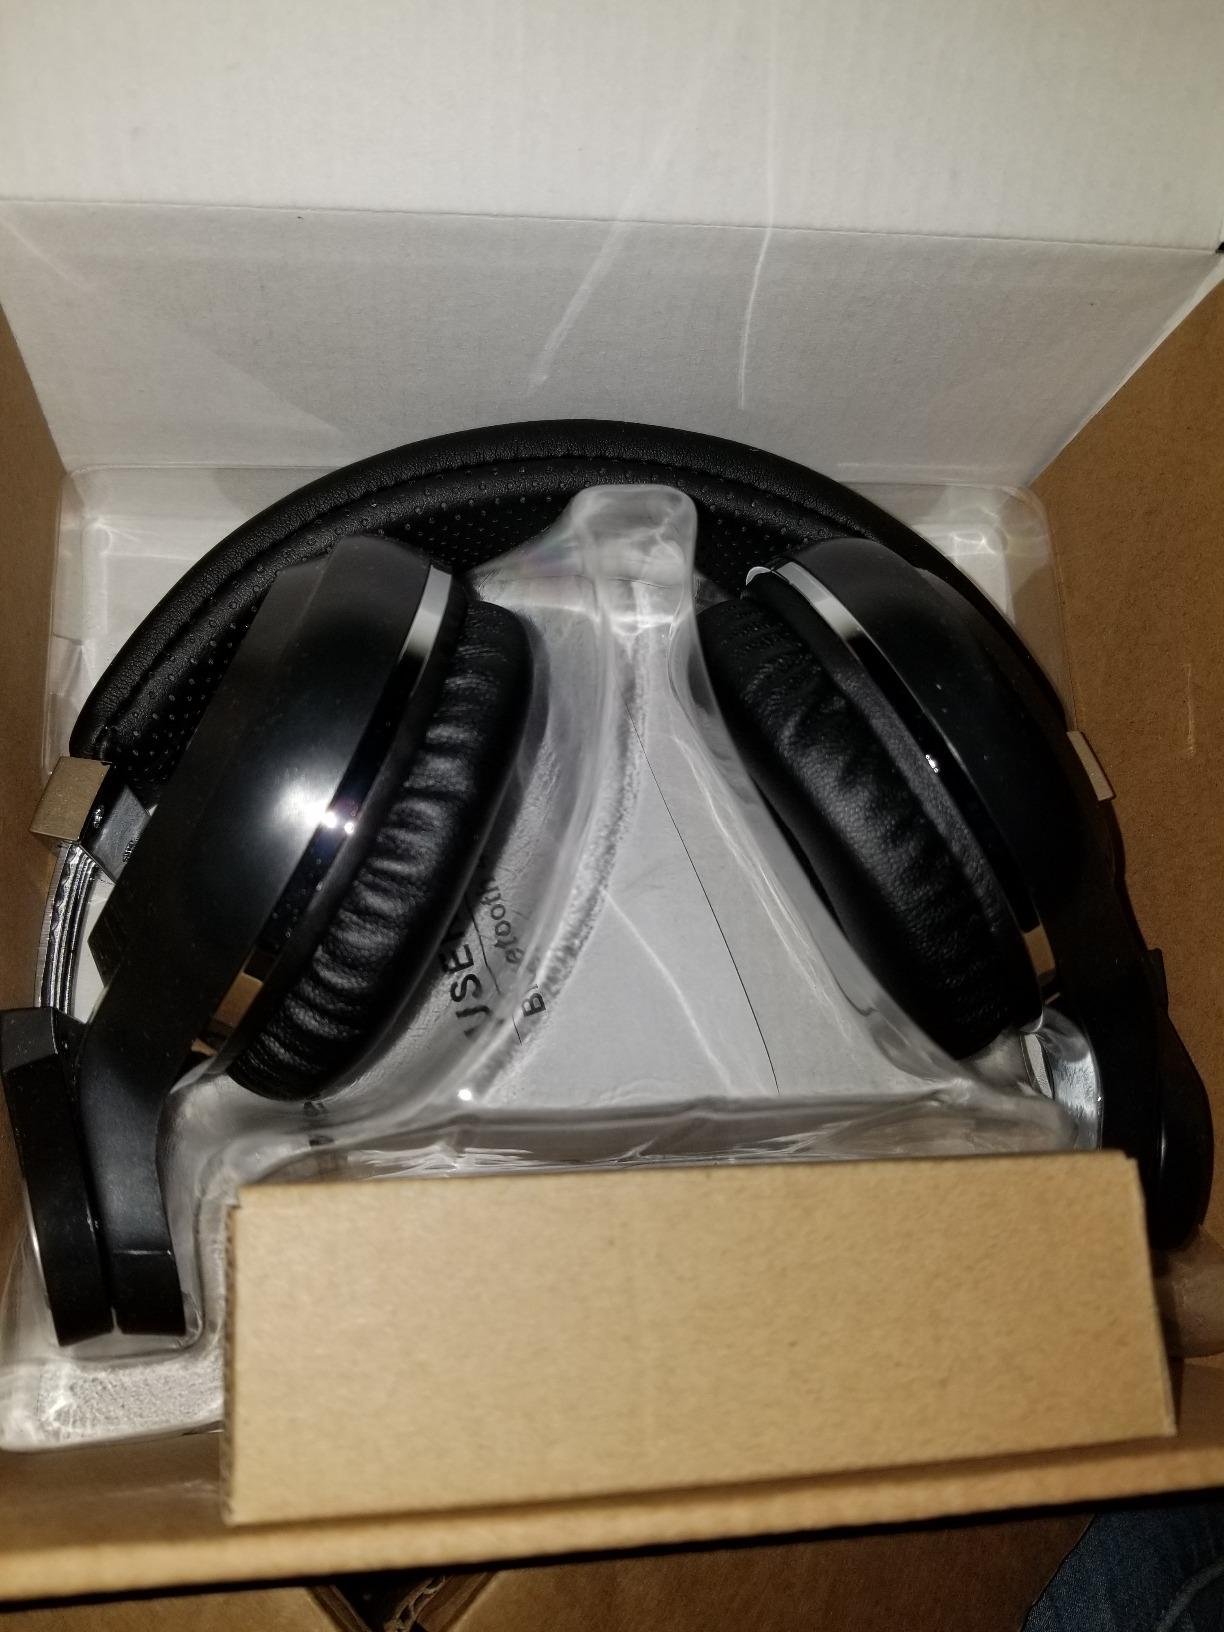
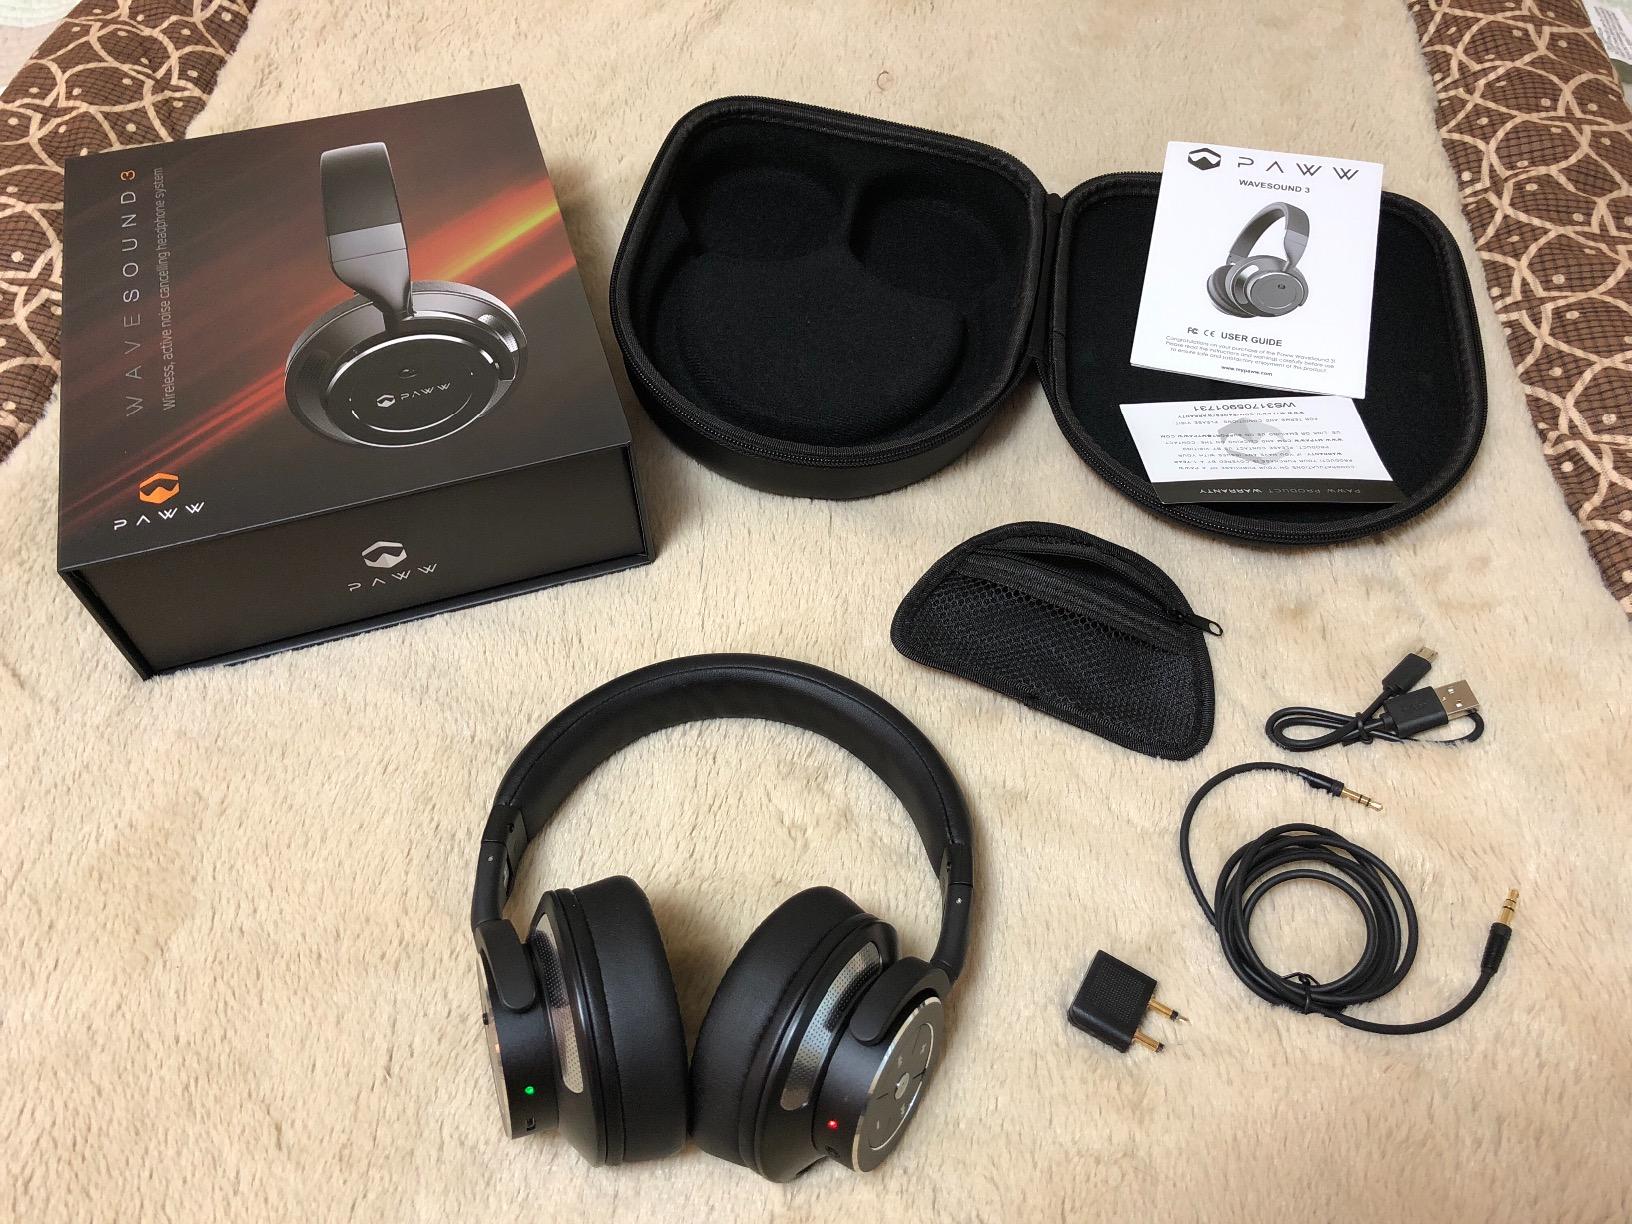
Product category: headphones
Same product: no